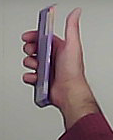
Product: milka_chocolate